Estonia in the Eurovision Song Contest 2017

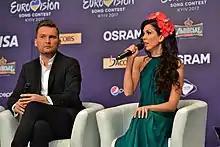
Koit Toome and Laura during a press meet and greet

According to Eurovision rules, all nations with the exceptions of the host country and the "Big Five" (France, Germany, Italy, Spain and the United Kingdom) are required to qualify from one of two semi-finals in order to compete for the final; the top ten countries from each semi-final progress to the final. The European Broadcasting Union (EBU) split up the competing countries into six different pots based on voting patterns from previous contests, with countries with favourable voting histories put into the same pot. On 31 January 2017, an allocation draw was held which placed each country into one of the two semi-finals, as well as which half of the show they would perform in. Estonia was placed into the second semi-final, to be held on 11 May 2017, and was scheduled to perform in the second half of the show.